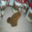
Label: frog